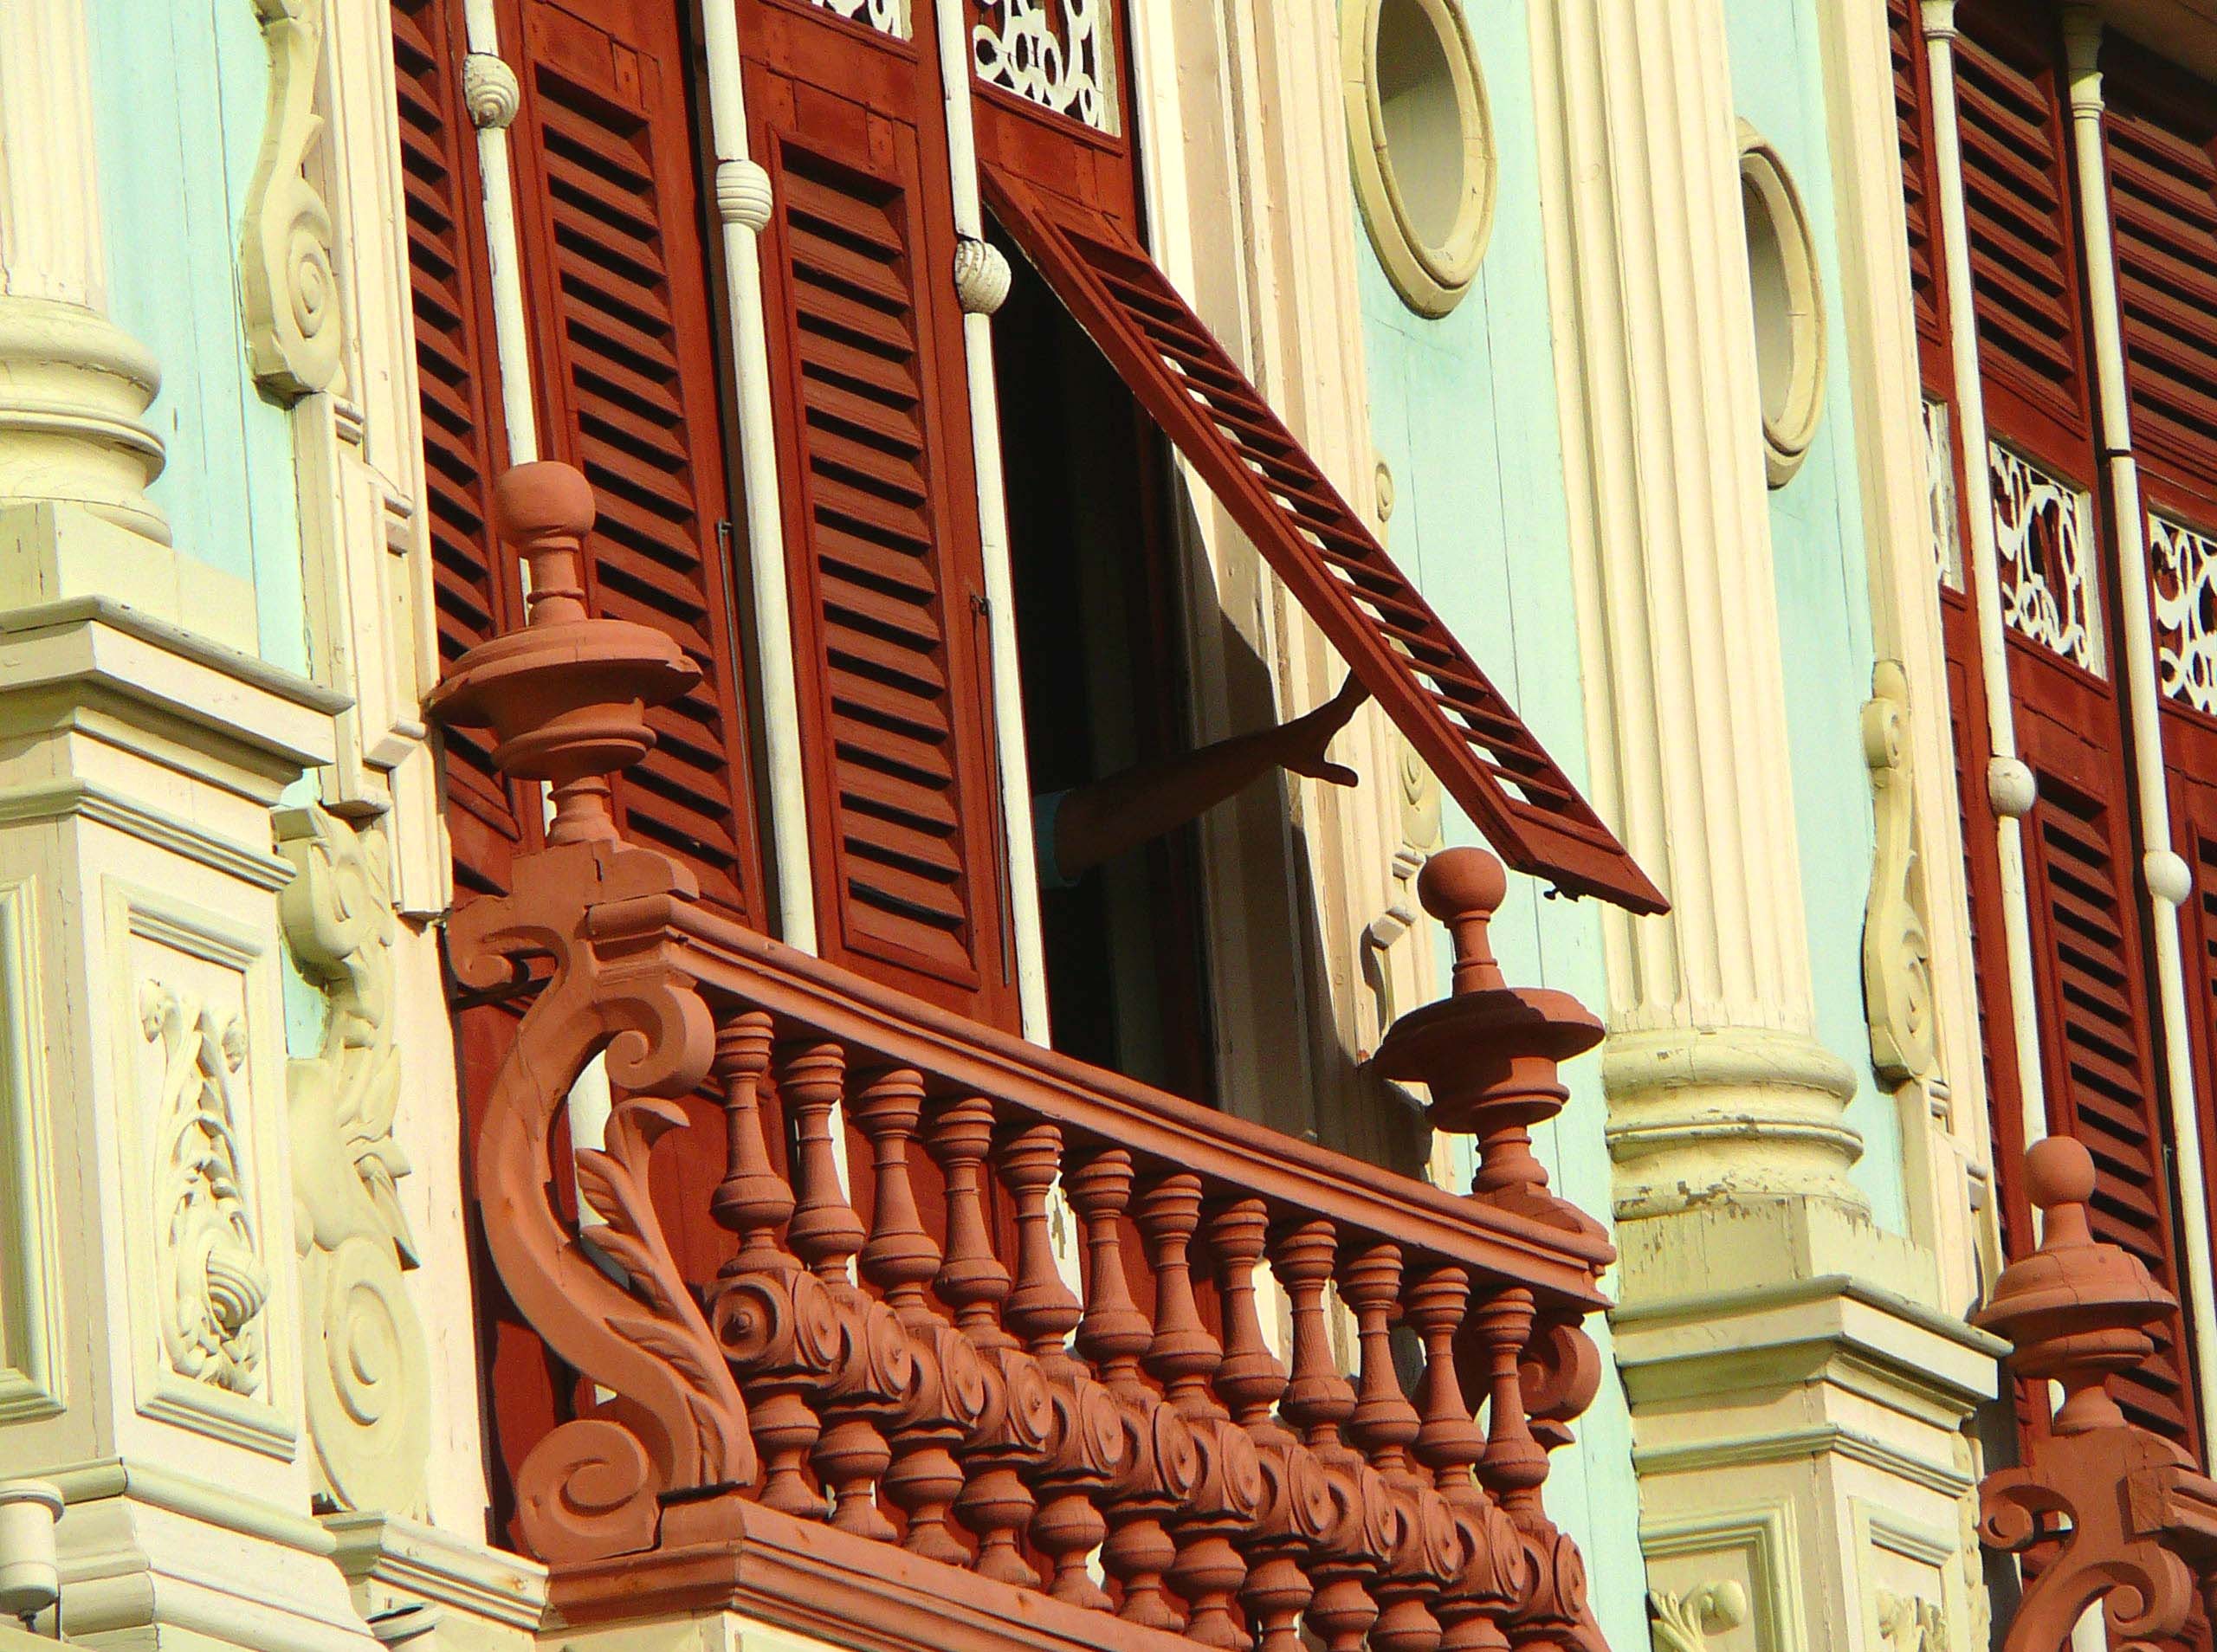
architecture, structure, wood, window, building, old, city, urban, balcony, construction, red, color, facade, old building, brick, interior design, old house, stairs, houses, stone house